Agostino Depretis

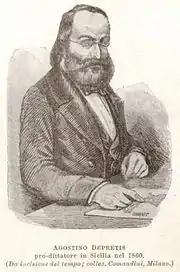
Agostino Depretis in 1860

In the same period he strongly opposed the policies of the Piedmontese Prime Minister Camillo Benso di Cavour and voted against the main reforms that he presented, including the bill regarding the Piedmontese participation to the Crimean War. Despite their struggles, after the annexation of Lombardy by the Kingdom of Sardinia in 1859, Cavour appointed Depretis governor of Brescia.